Waldow family

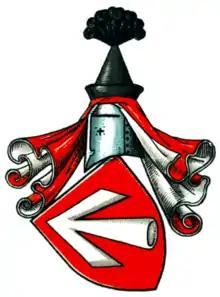
Waldow family coat of arms

The Waldow family or Waldau, is the name of a Bavarian noble family. The family belonged to the German nobility in Nordgau. Originally a Prussian family, they became influential in Brandenburg in the 14th century. The earliest known ancestor is Knight Hentzlinus de Waldow. The family acquired land in Neumark, Meissen, Silesia and Pomerania, where they came to prominence and prestige that they retained until the Second World War.